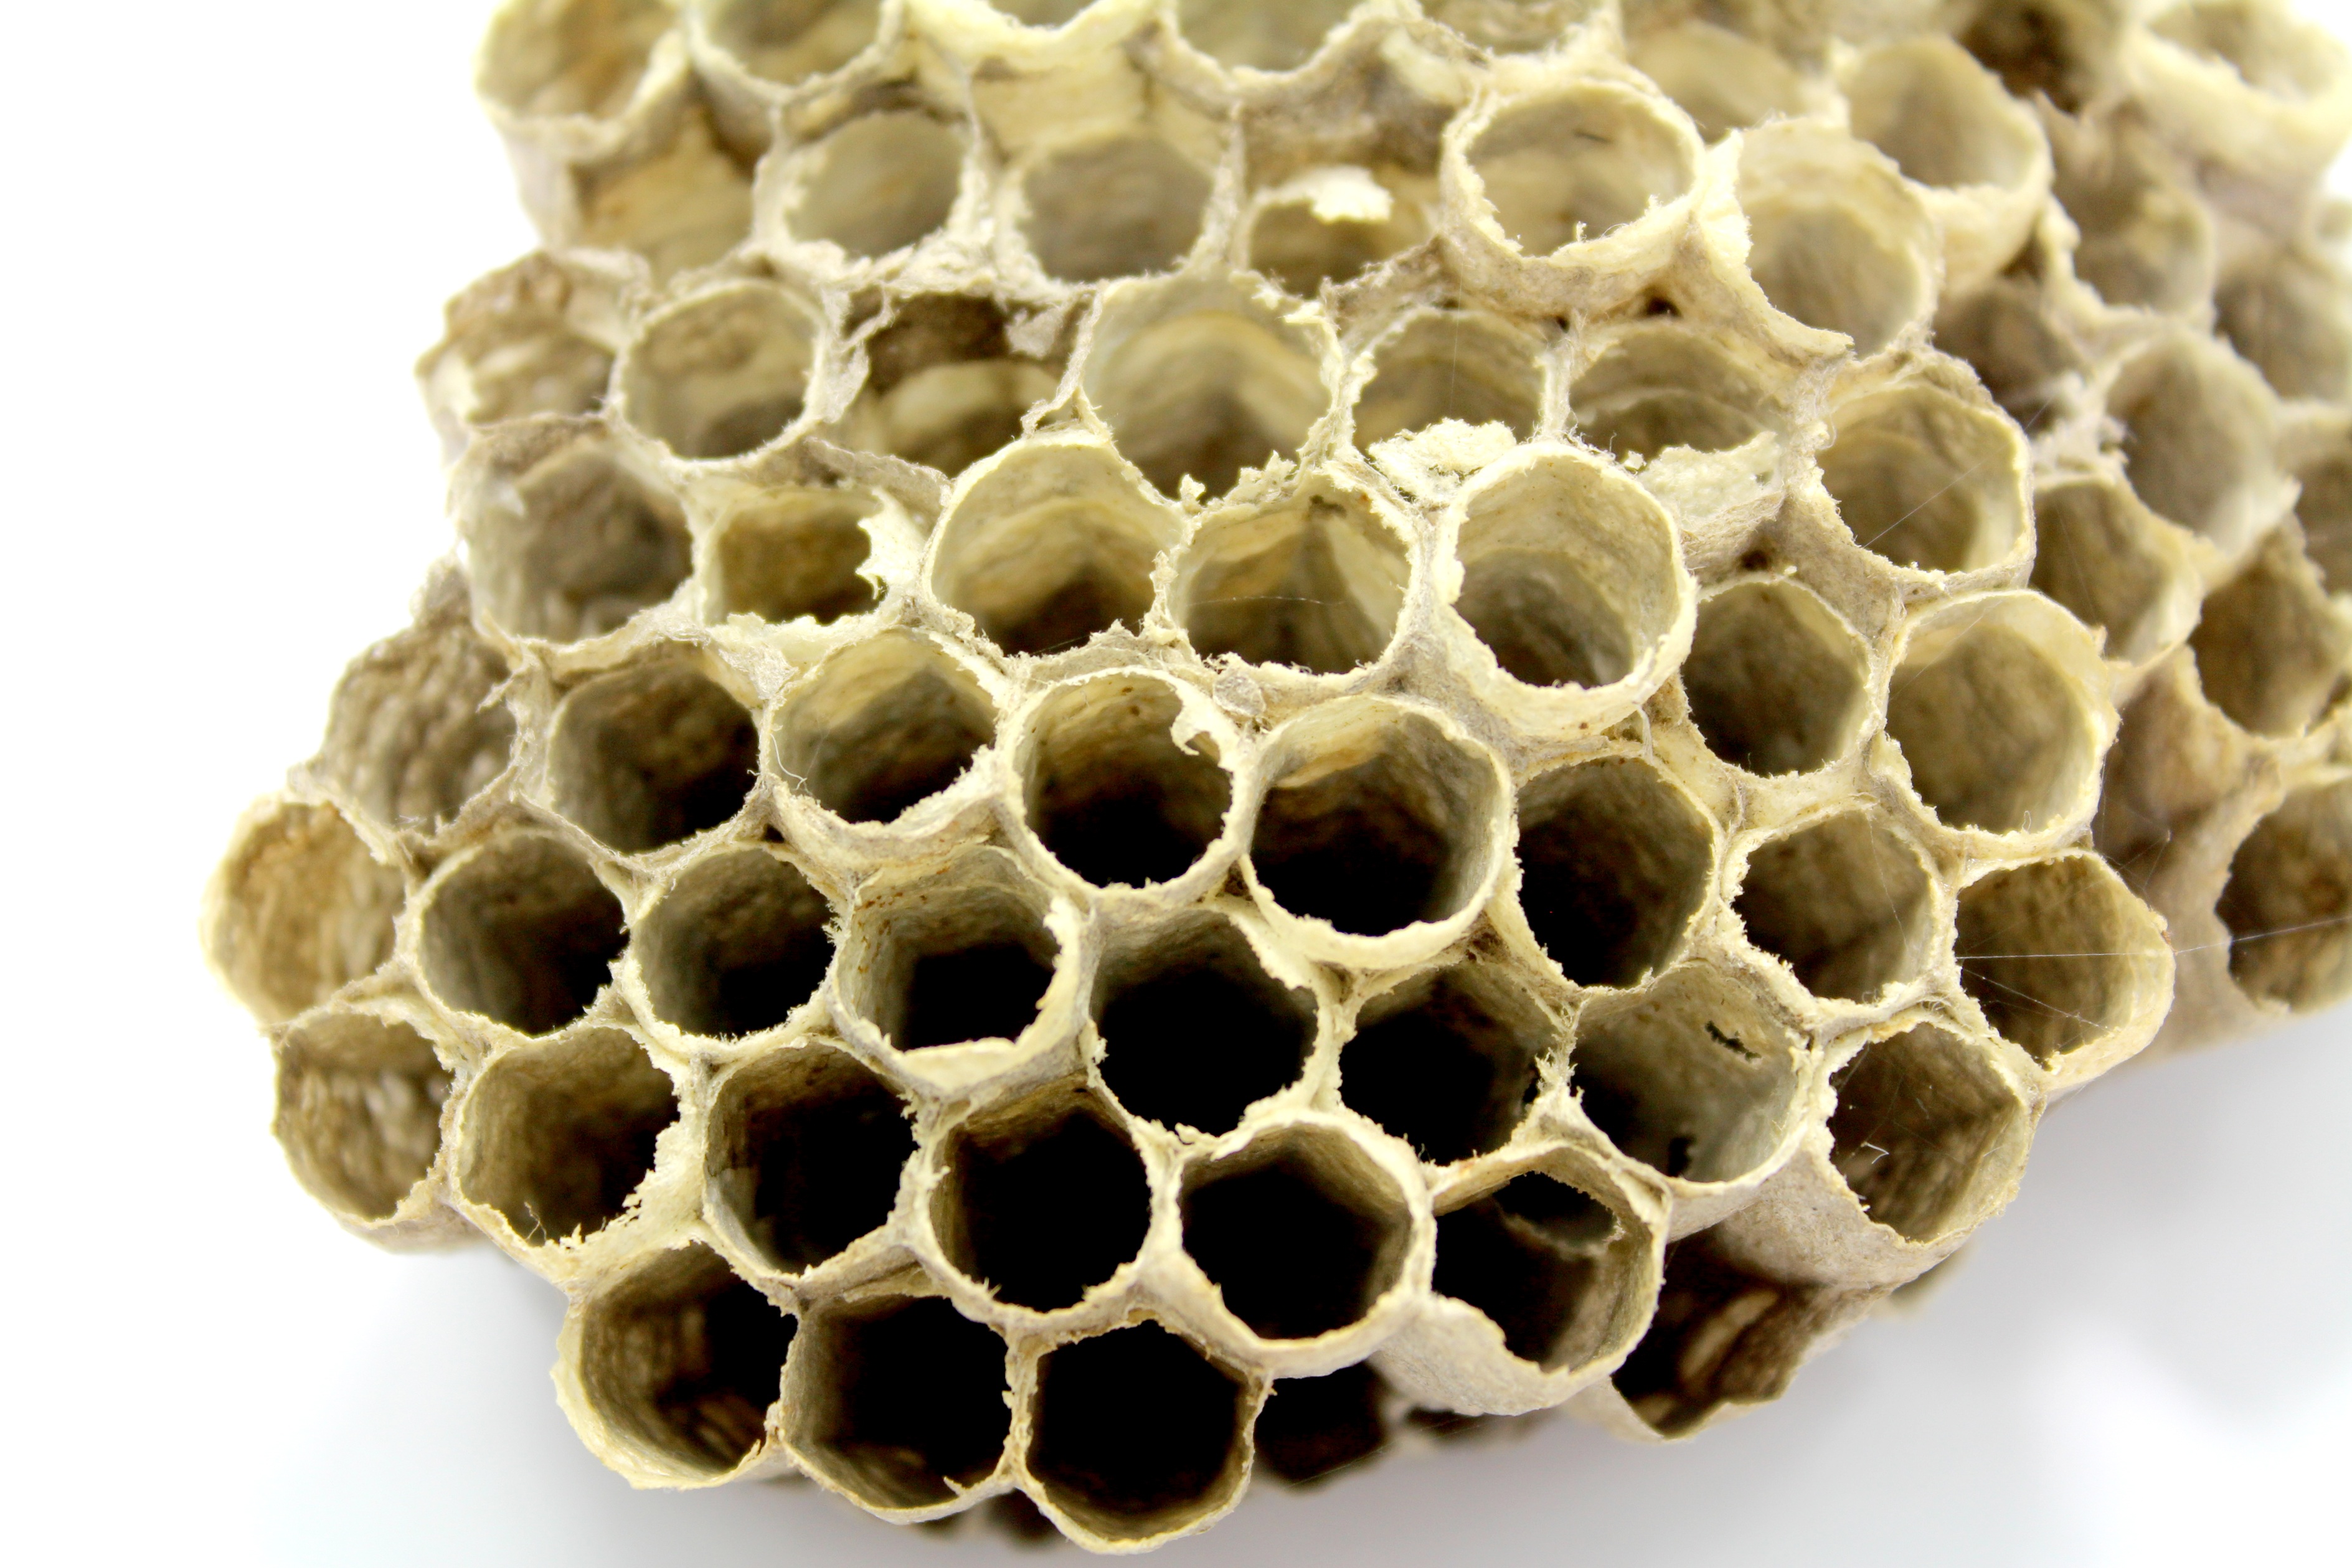
work, nature, record, people, animal, fly, honey, summer, pattern, pollen, young, food, produce, insect, natural, yellow, medicine, breakfast, health, season, invertebrate, hive, design, bee, school, detail, production, wasp, diet, honeybee, honeycomb, breed, organic, pollinating, beehive, wax, brat, drones, comb, honey bee, beekeeping, beeswax, studious, propolis, bee colony, emsig, membrane winged insect